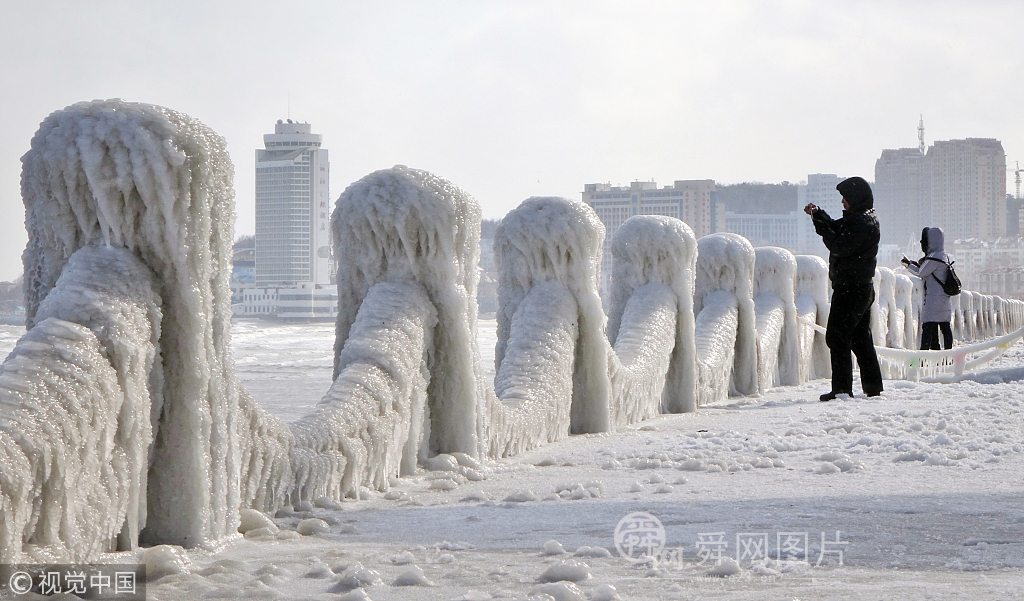
Weather: snow or frosty